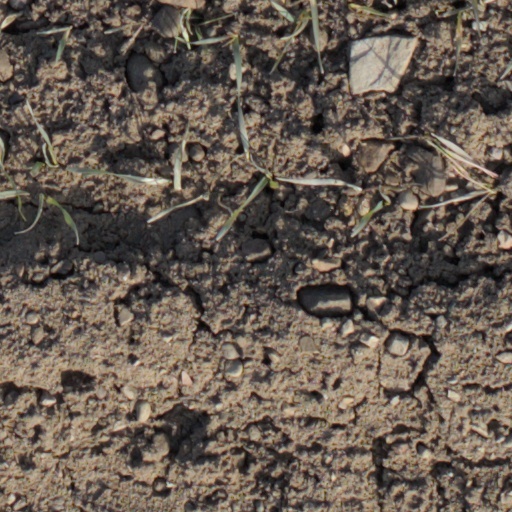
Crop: wheat